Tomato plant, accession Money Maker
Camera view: tilt-top (135 deg); turntable rotation: 0 degrees
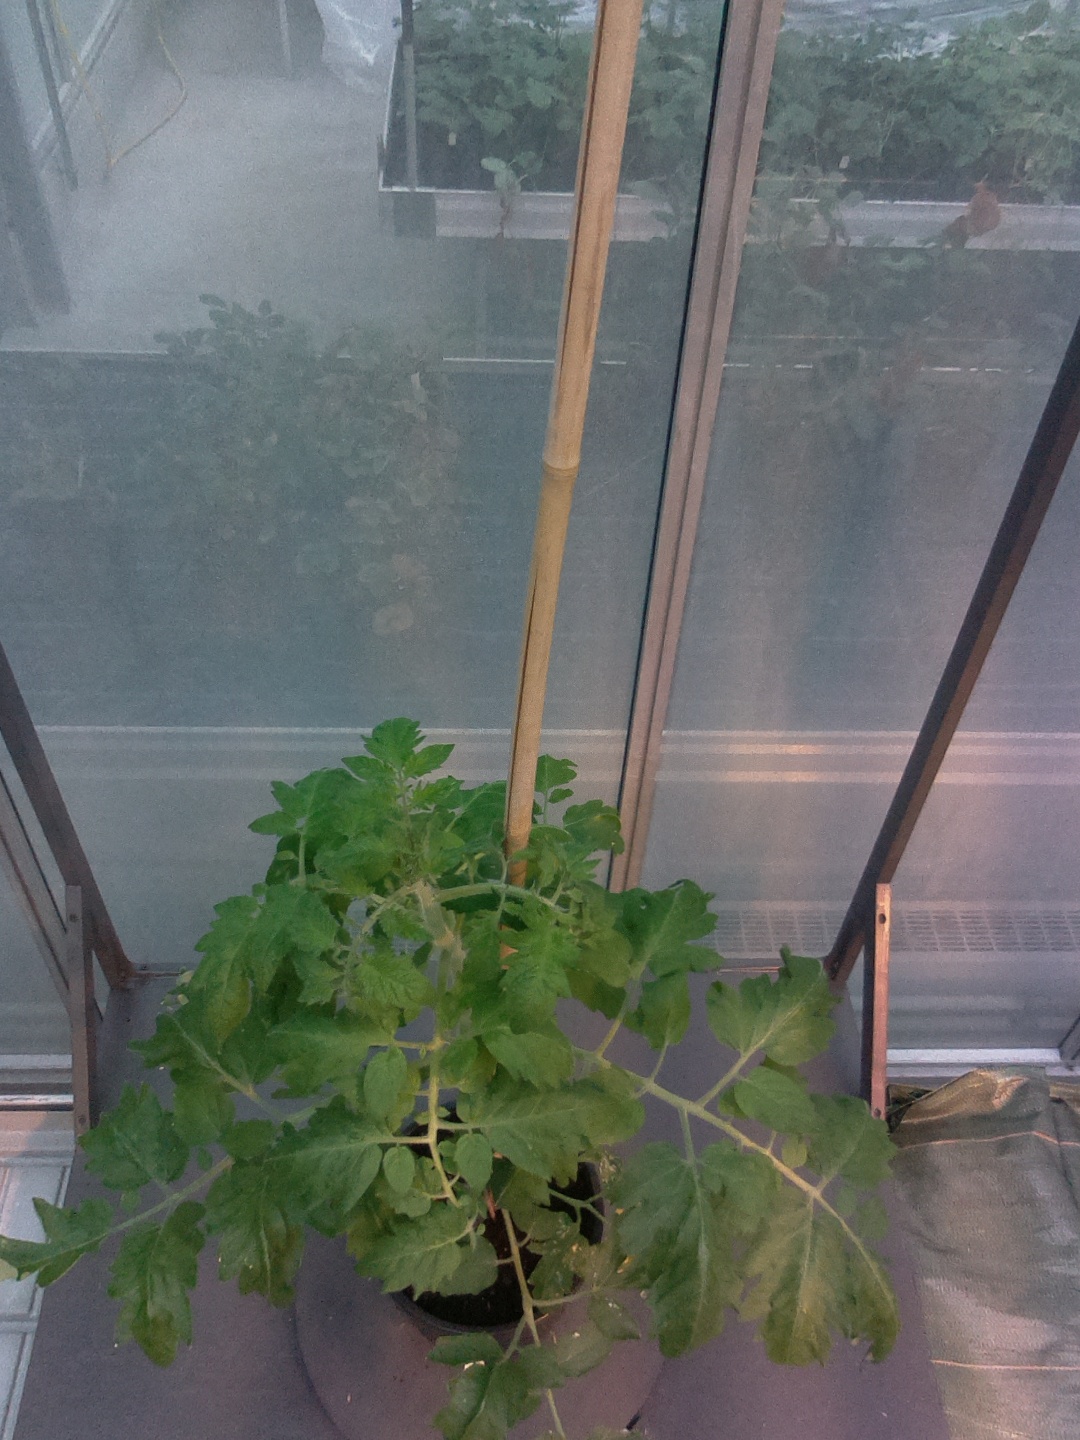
BBCH growth stage 60: First flowers open